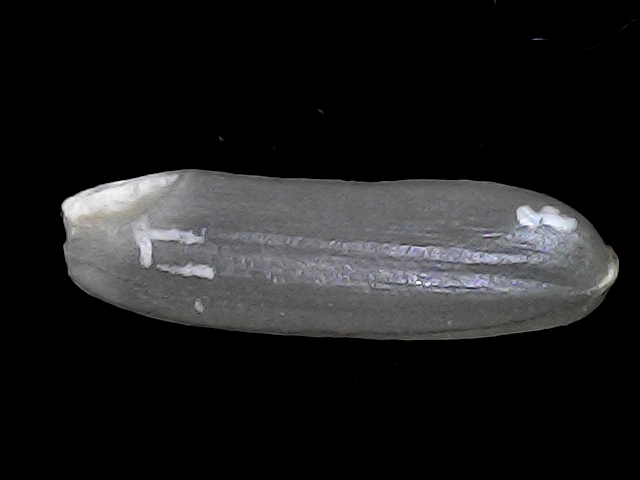
Rice variety: BRRI102